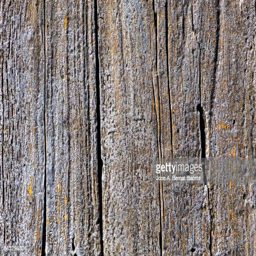
door of ancient wood damaged and spoiled in the time with nails and locks metallic